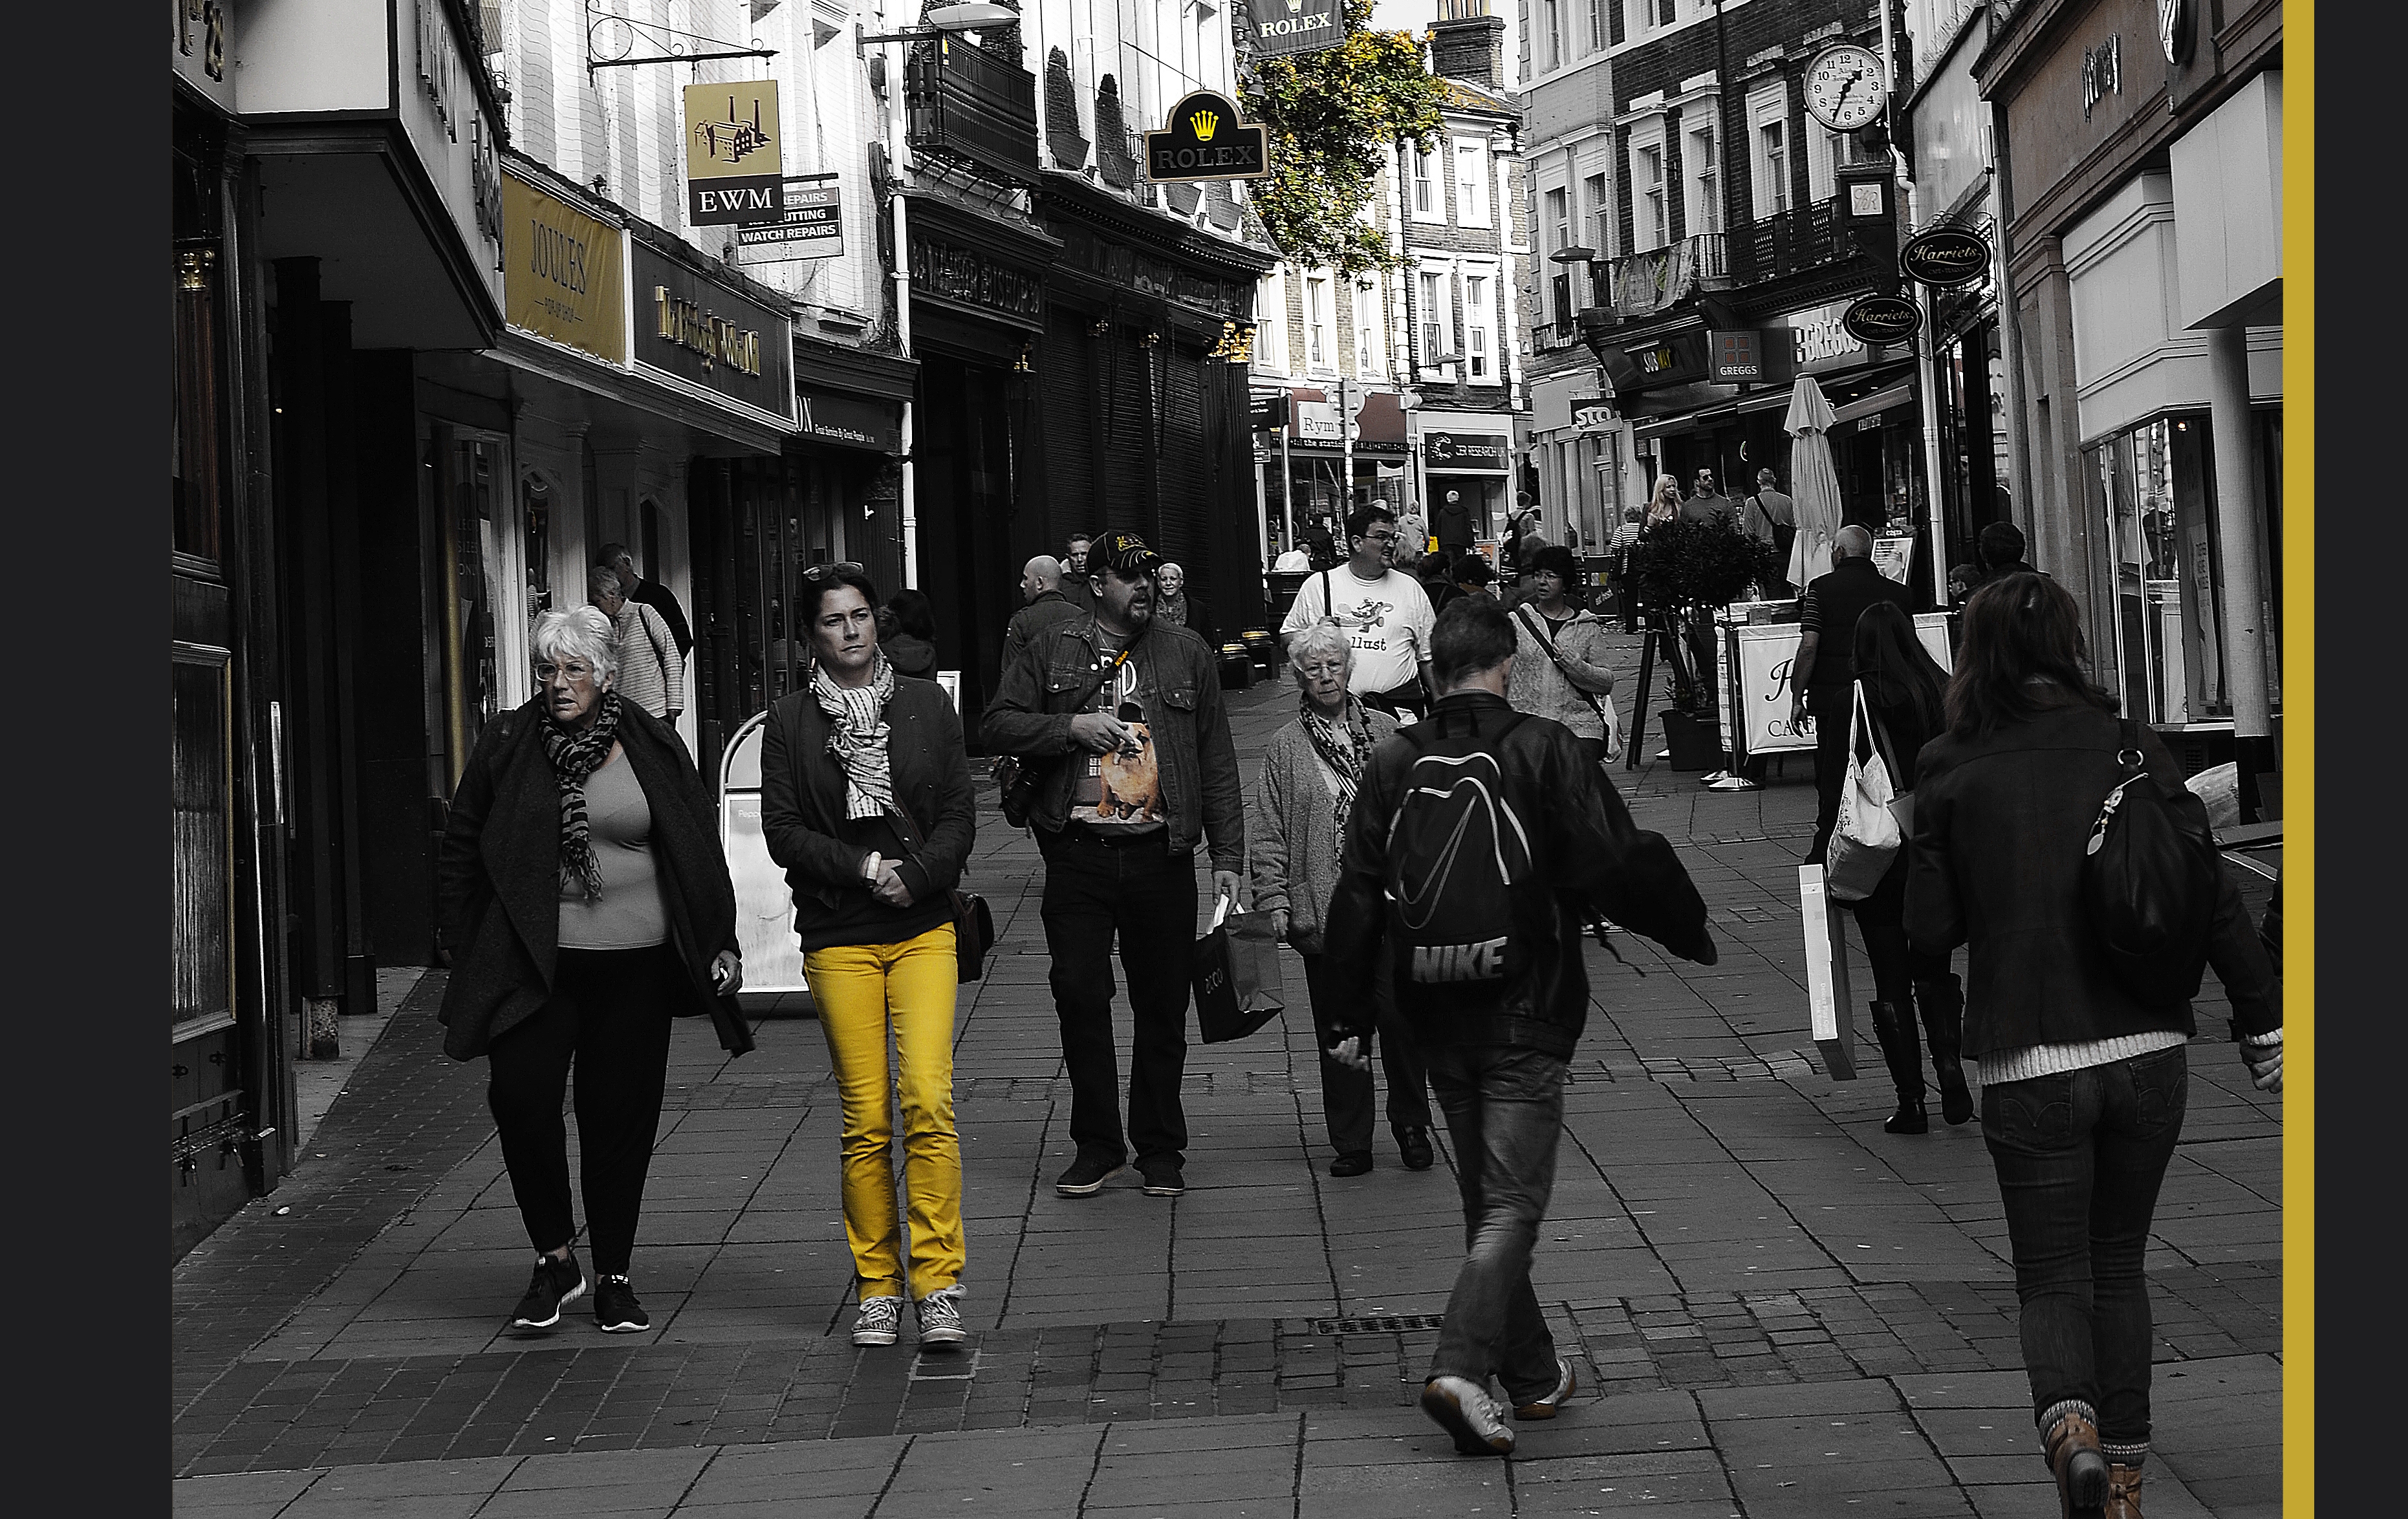
work, pedestrian, walking, people, road, street, alley, city, crowd, male, motion, female, spring, color, fashion, nikon, shopping, black, yellow, monochrome, scarf, pants, england, free, 50mm, shops, buildings, infrastructure, photograph, snapshot, photoshop, freeuse, centre, watching, d7000, coats, persons, norfolk, bags, edges, norwich, take2, urban area, nonbuilding structure